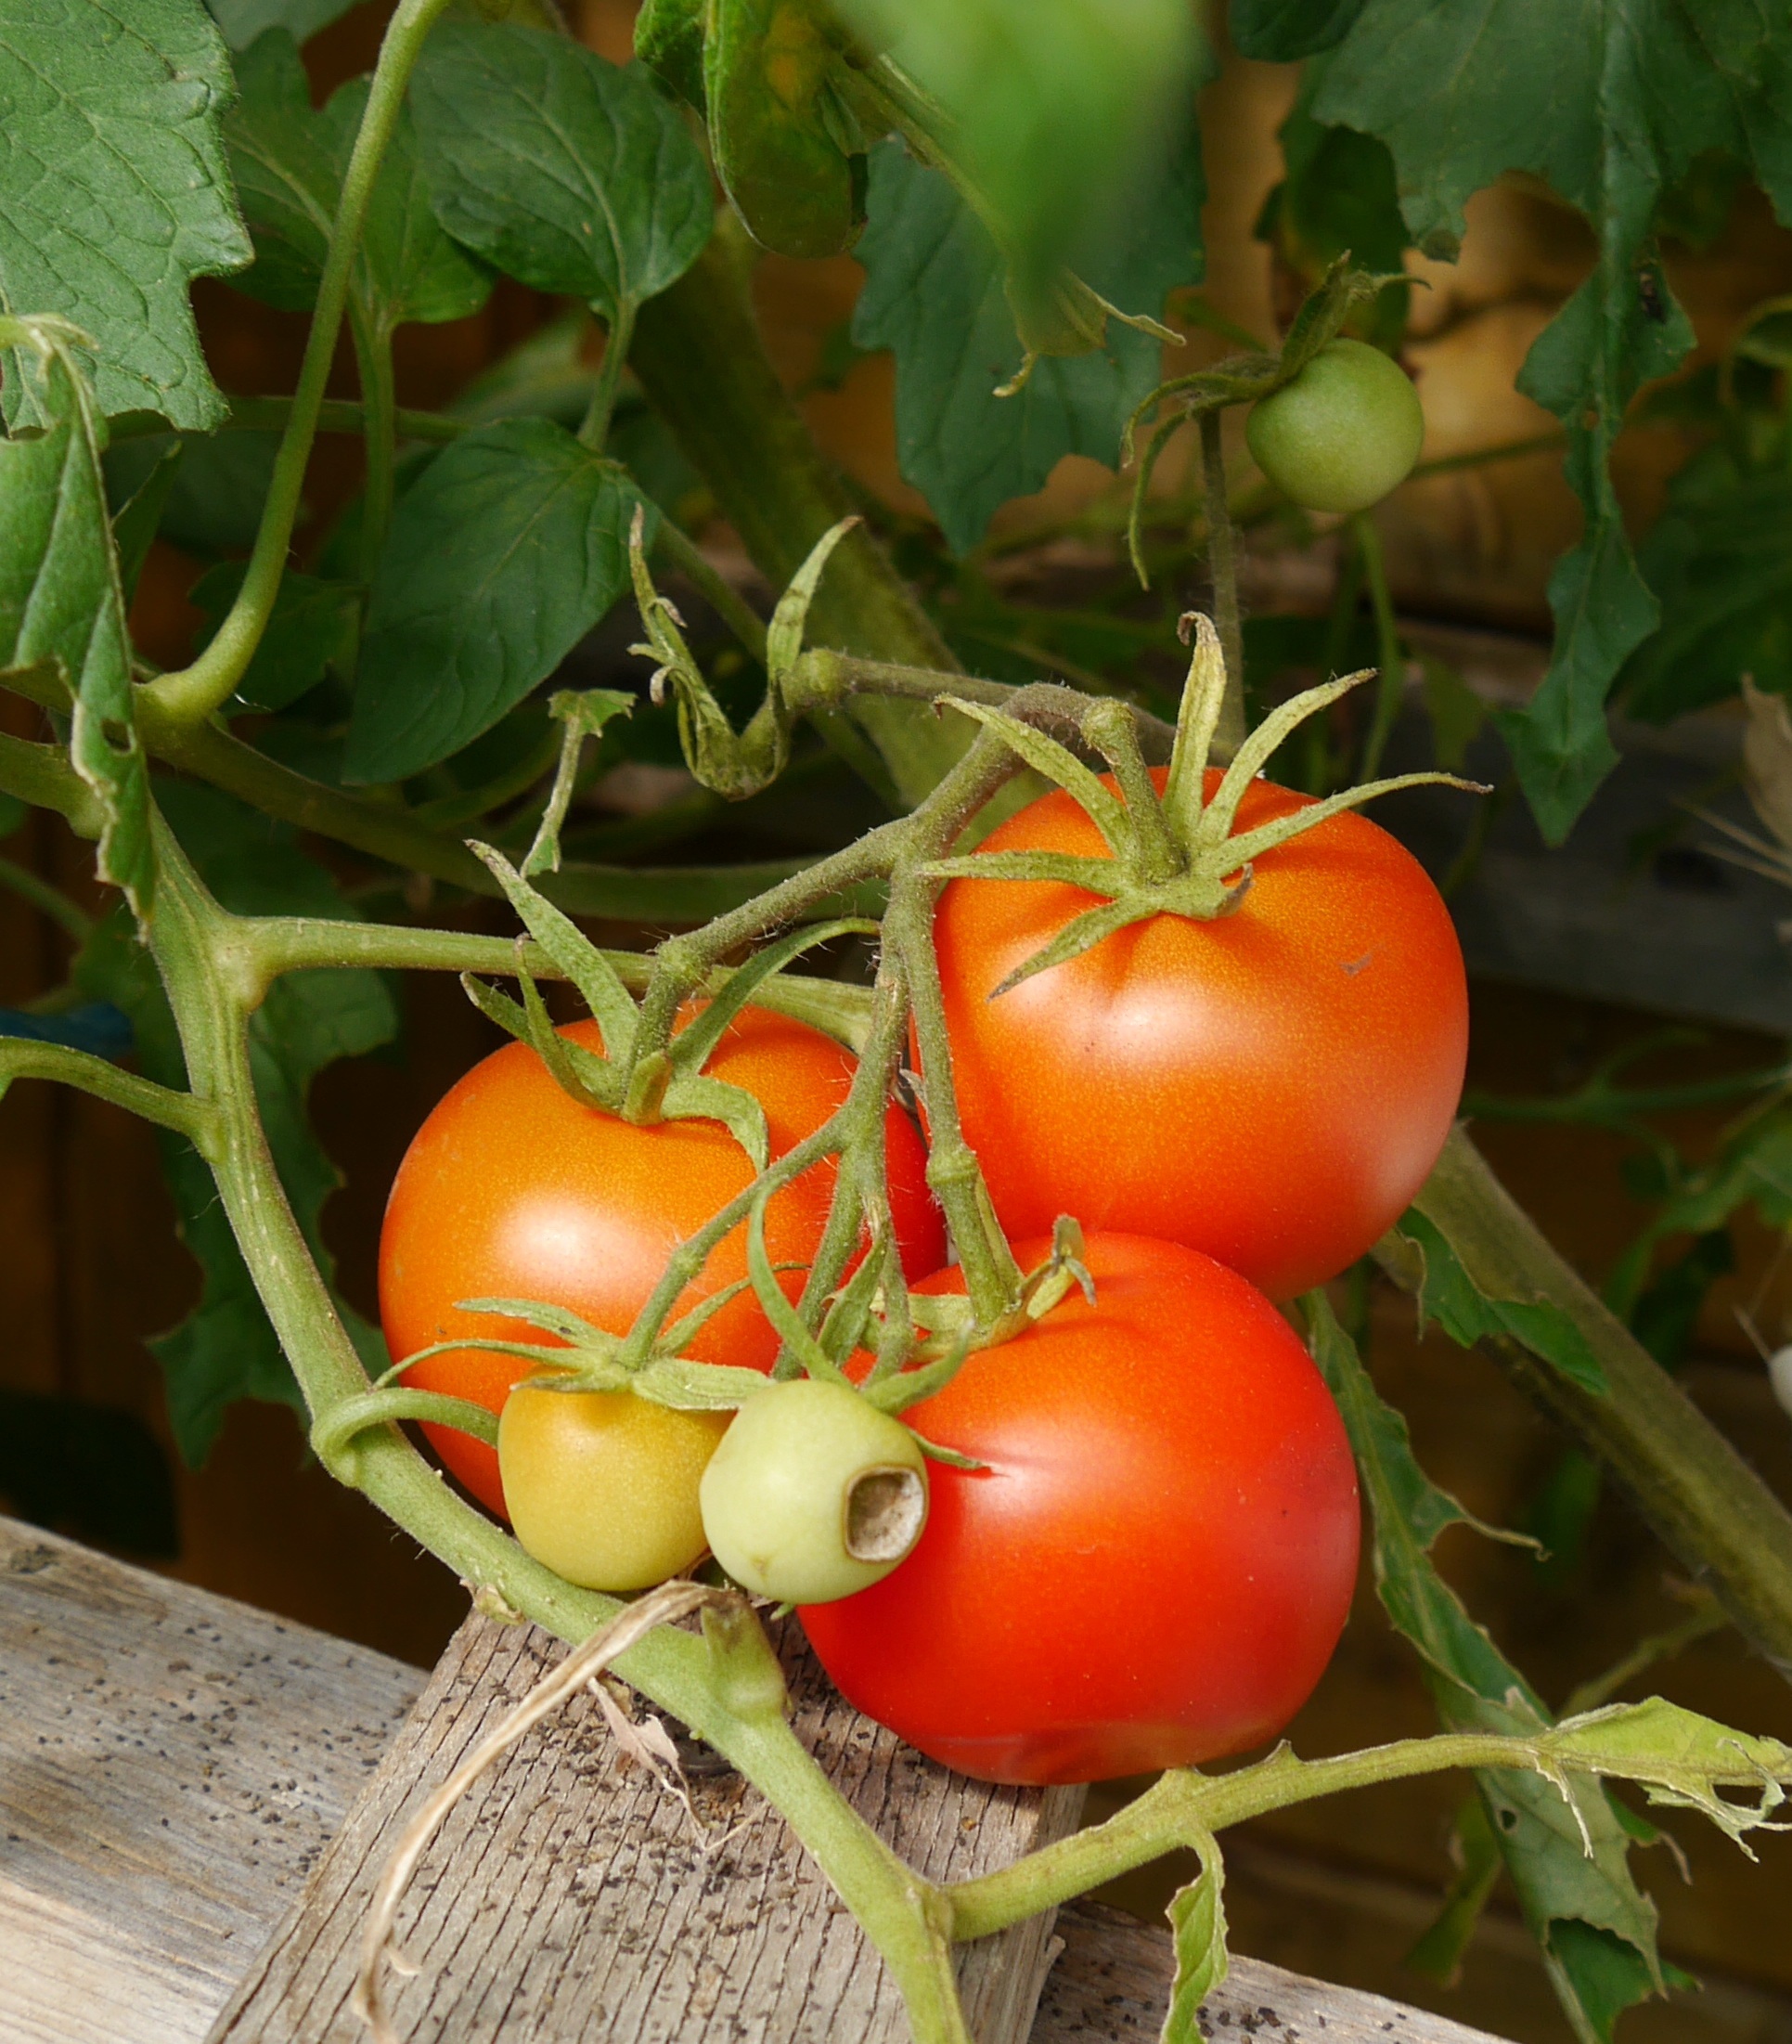
plant, fruit, flower, food, produce, vegetable, garden, tomato, vegetables, tomatoes, flowering plant, land plant, potato and tomato genus